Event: Nepal Earthquake
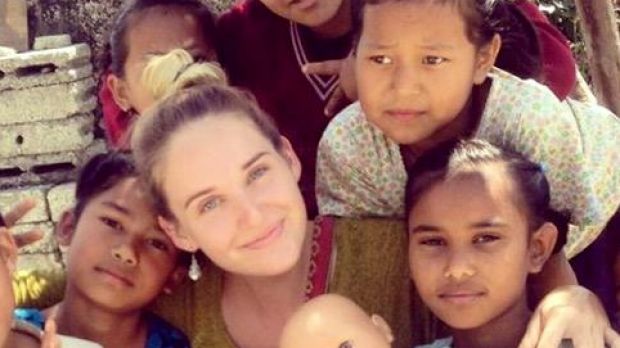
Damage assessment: no_damage